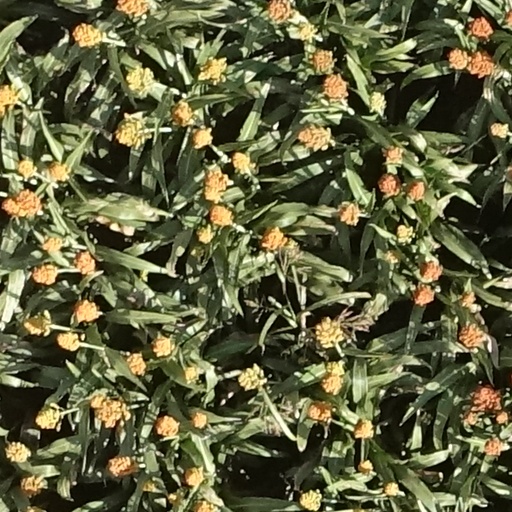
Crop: sorghum